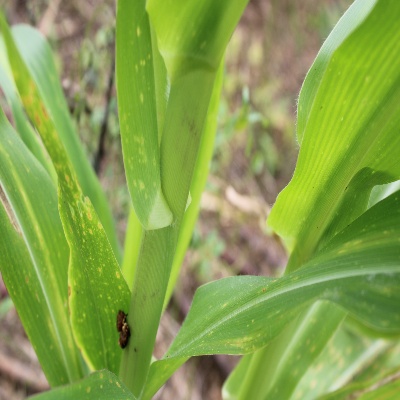
Crop: Maize
Condition: leaf spot